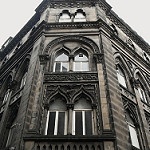
Scene: Outdoor